Pennsylvania Route 349

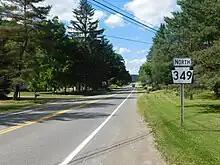
PA 349 north of US 6 in Gaines

PA 349 begins at an intersection with US 6 in Gaines Township, heading north on a two-lane undivided road. The route heads through forested areas of mountains within State Game Lands Number 208, running to the west of Long Run. Farther north, the road enters Clymer Township and passes through Davis as it turns northeast into areas of farmland and wooded mountains, heading away from Long Run and following Elklick Run. PA 349 reaches the residential community of Sabinsville and curves north again as it heads into Westfield Township. Here, the route passes through more rural areas of farms and woods with a few homes, running to the west of Mill Creek. Upon reaching the borough of Westfield, PA 349 becomes Church Street and runs past residences before ending at PA 49.